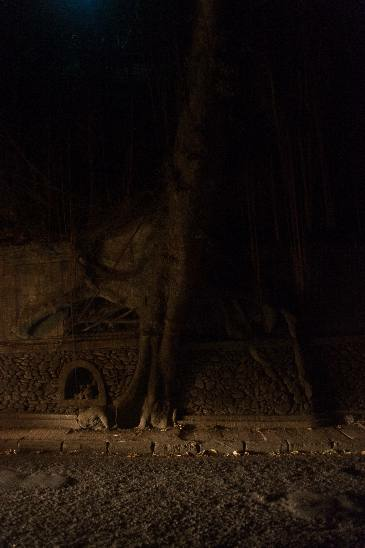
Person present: No